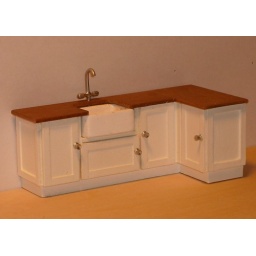
Another 1/24th (1/2&amp;quot;) scale kitchen in white with a mahogany top, this one with butler sink and chrome door knobs.